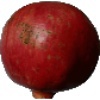
Label: pomegranate